Gaels

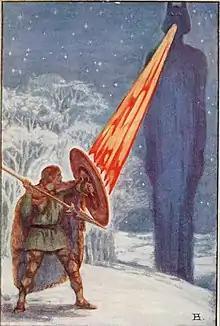
An artistic rendering of the hero Fionn mac Cumhaill

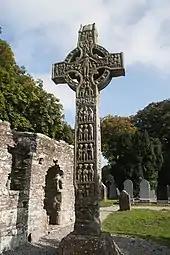
Medieval high cross at Monasterboice

During the 16th and 17th centuries, the Gaels were affected by the policies of the Tudors and the Stewarts who sought to anglicise the population and bring both Ireland and the Highlands under stronger centralised control, as part of what would become the British Empire. In 1542, Henry VIII of England declared the Lordship of Ireland a Kingdom and himself King of Ireland. The new English, whose power lay in the Pale of Dublin, then began to conquer the island. Gaelic kings were encouraged to apply for a surrender and regrant: to surrender their lands to the king, and then have them regranted as freeholds. Those who surrendered were also expected to follow English law and customs, speak English, and convert to the Protestant Anglican Church. Decades of conflict followed in the reign of Elizabeth I, culminating in the Nine Years' War (1594–1603). The war ended in defeat for the Irish Gaelic alliance and brought an end to the independence of the last Irish Gaelic kingdoms.